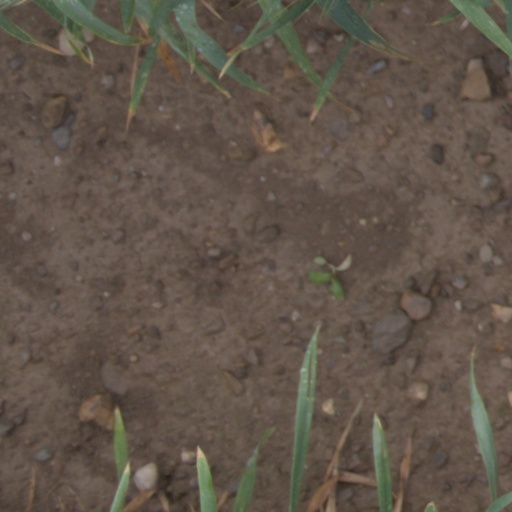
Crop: wheat